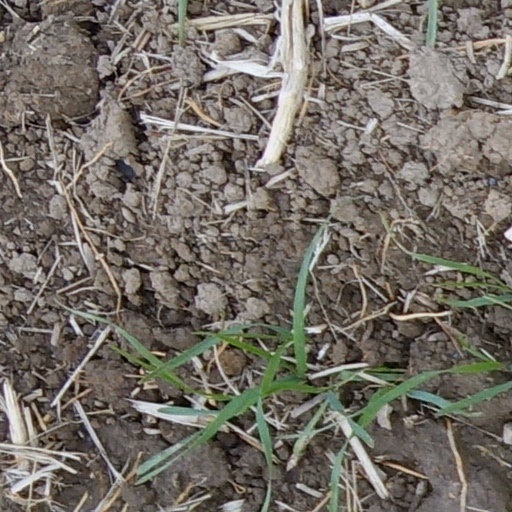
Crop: wheat